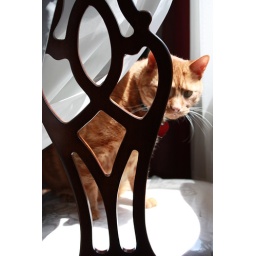
who's that kitty in the window